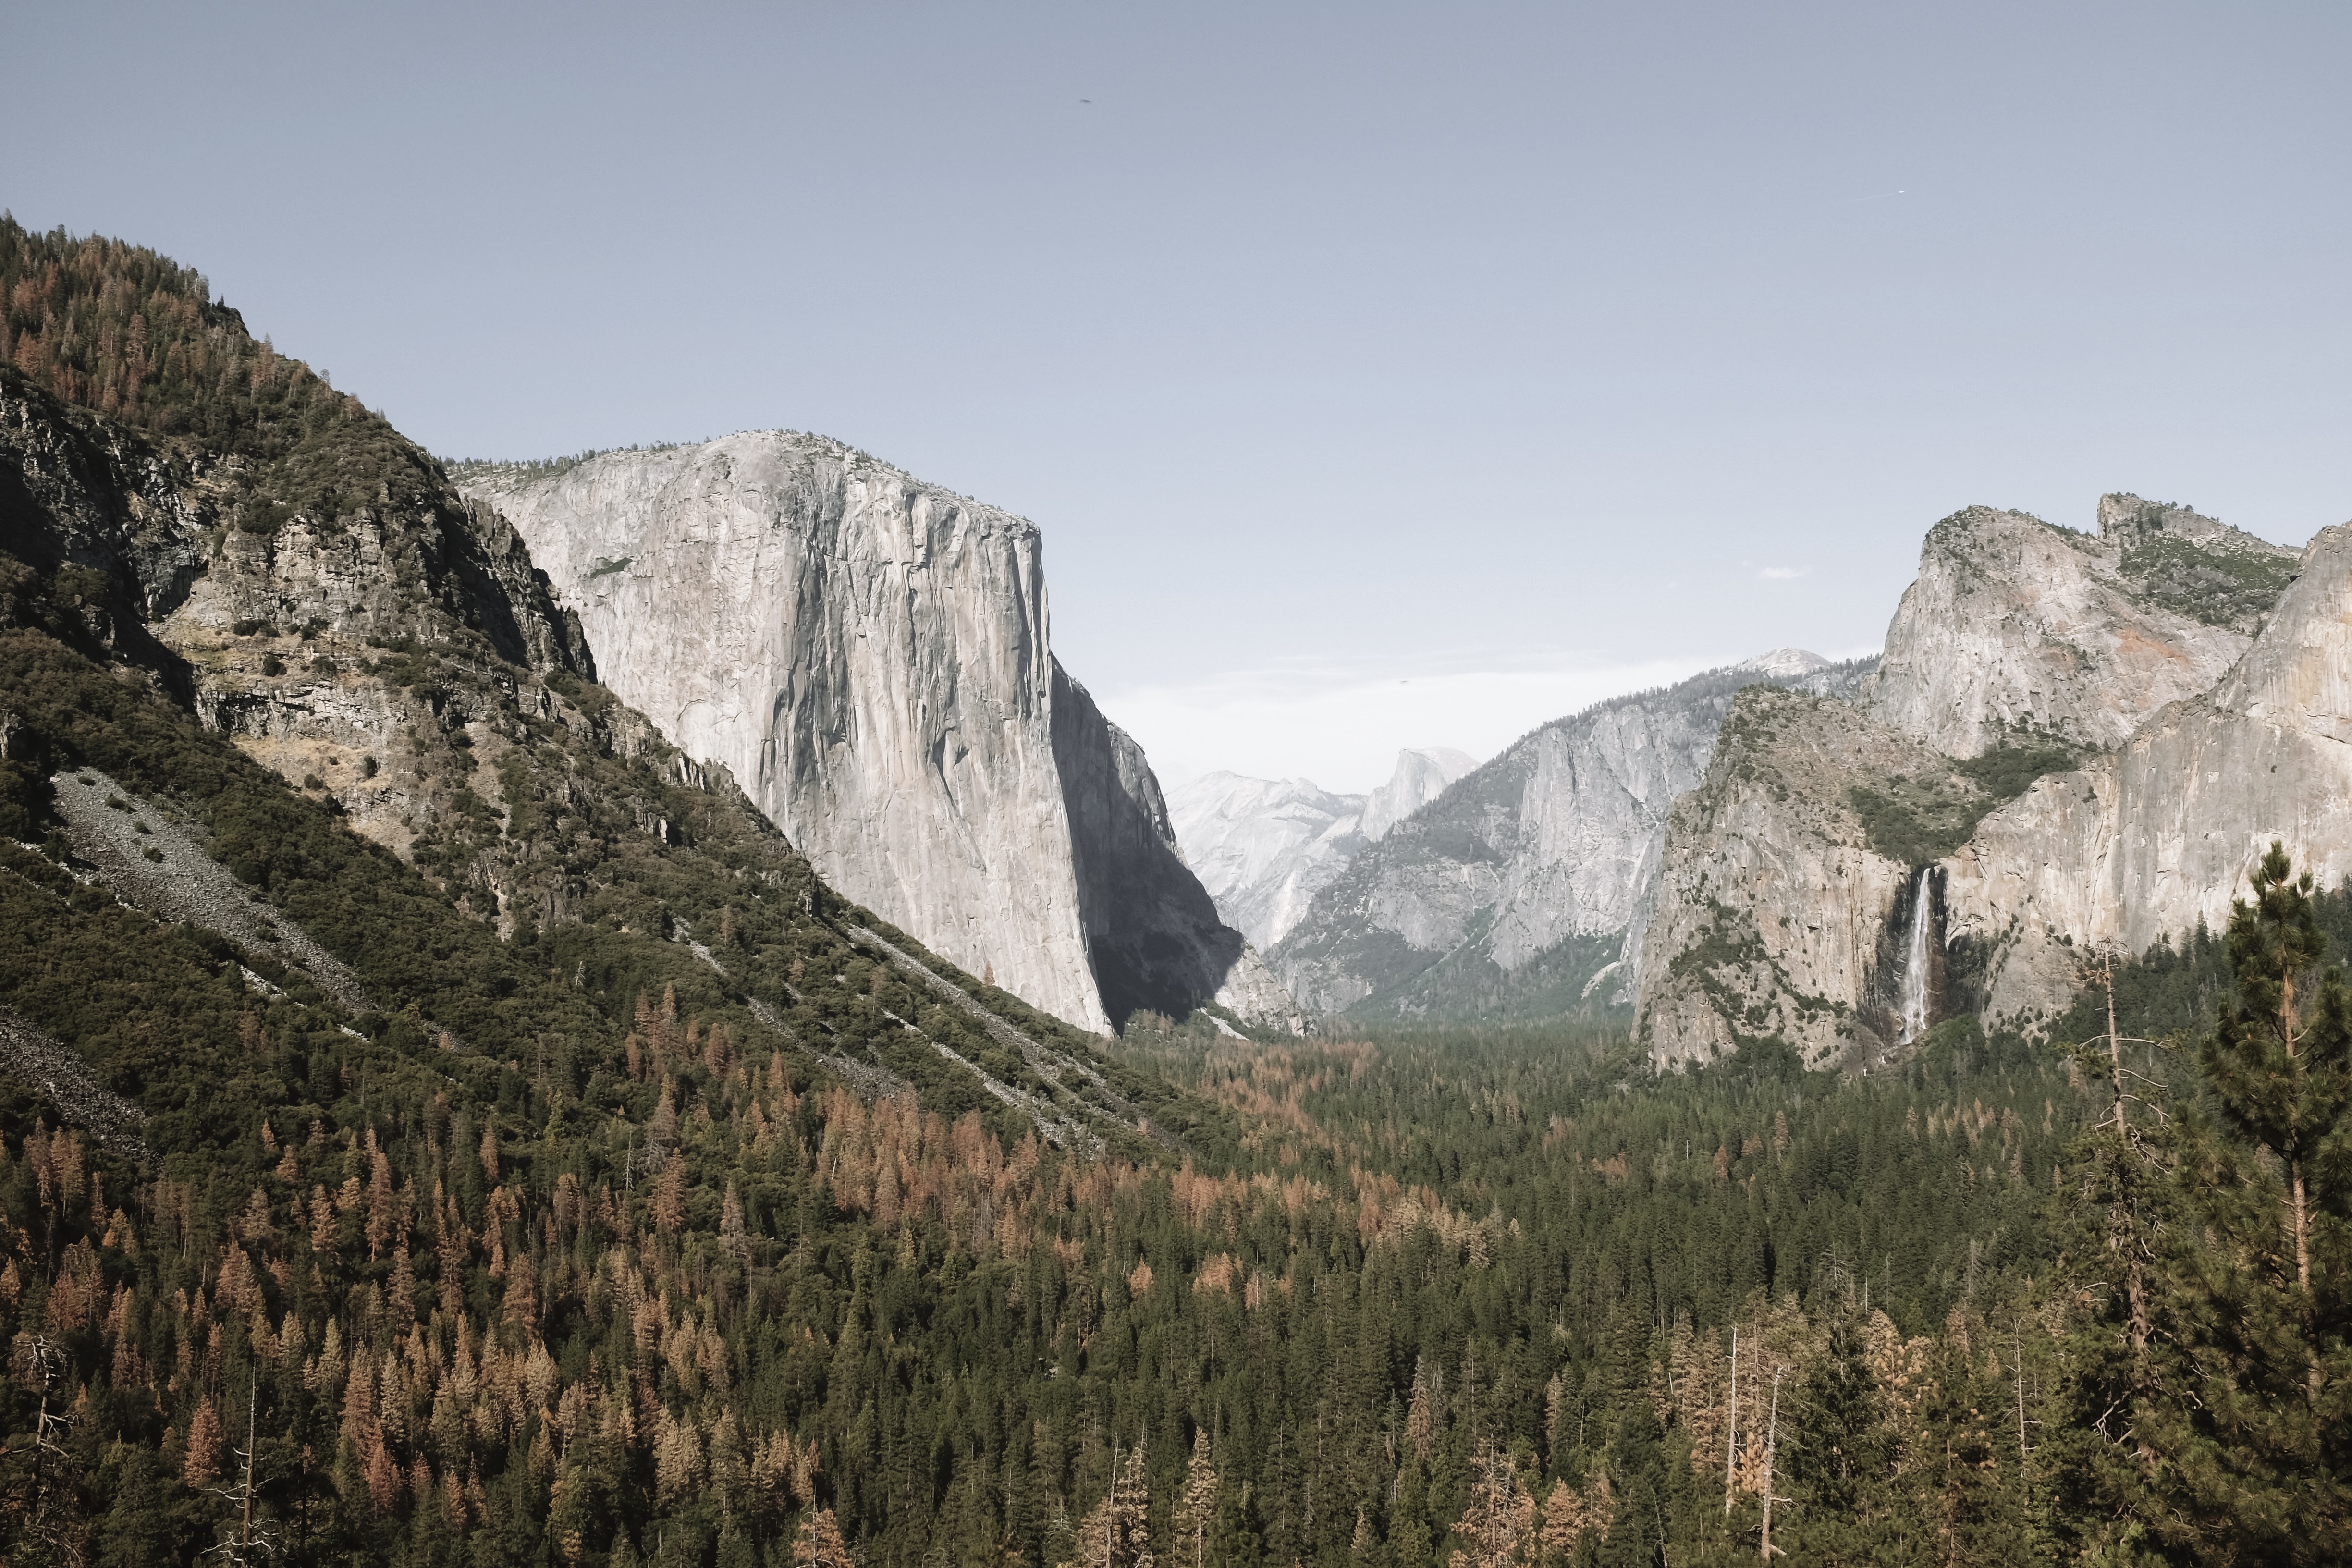
landscape, nature, forest, rock, wilderness, walking, mountain, cloud, trail, adventure, valley, mountain range, rocky, terrain, national park, ridge, geology, alps, badlands, plateau, fell, cirque, landform, mountain pass, geographical feature, mountainous landforms